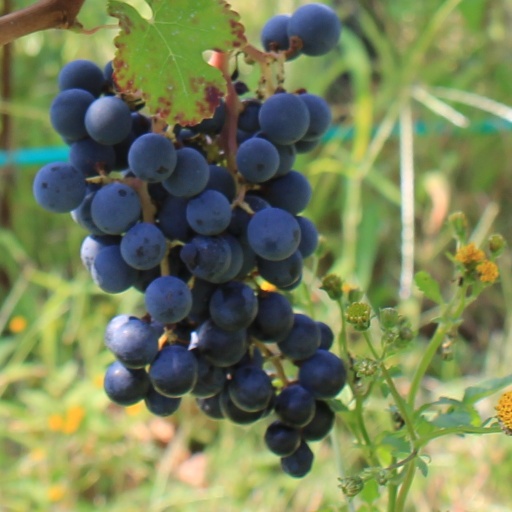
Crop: grape